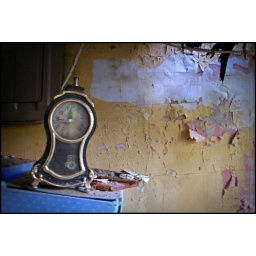
an old clock on the back porch of an abandoned house in neosho falls kansas.